Answer in natural language. Which point is closer to the camera taking this photo, point B  or point C? Choose between the following options: B or C
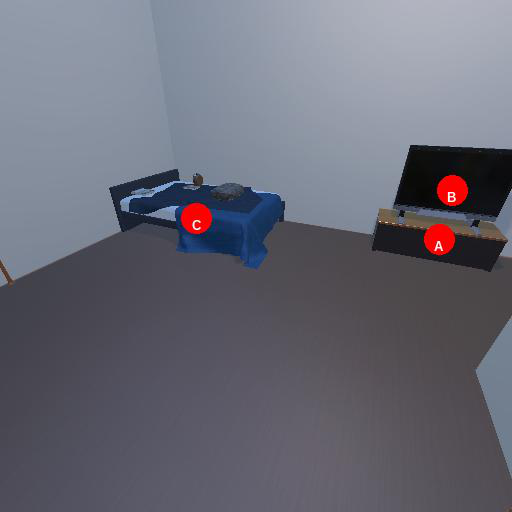
<answer>B</answer>